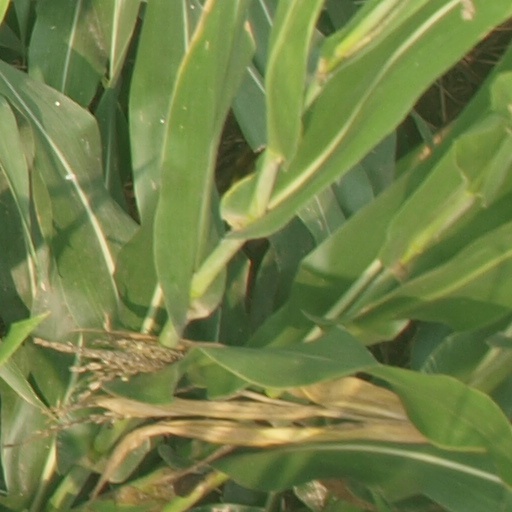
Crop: maize; corn